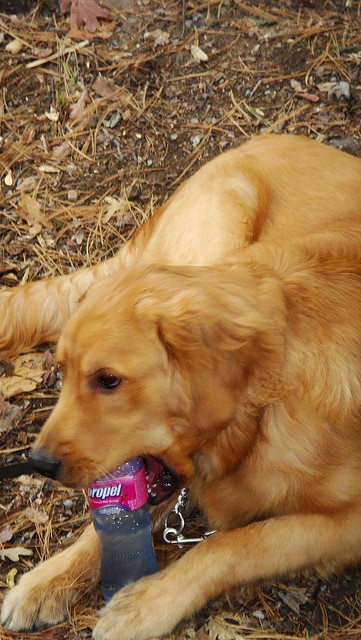
A golden retriever chews on a Propel bottle outside.
A light Golden Retriever on a chain eating a plastic water bottle.
There is a dog laying down playing with a bottle
A large brown dog laying on the ground with a cant of food.
The dog is lying down outside with its mouth on a drink bottle.